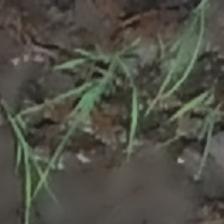
Label: clustered